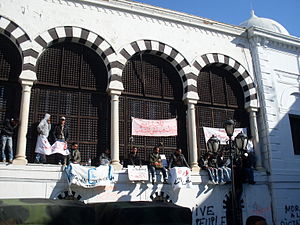
Jasminrevolutionen / Spredning af konflikten
Demonstration den 23. januar i Tunis
Jasminrevolutionen er de vestlige mediers betegnelse for protesterne i Tunesien i tiden omkring årsskiftet 2010-2011. Protesterne medførte, at Tunesiens anden præsident Zine El Abidine Ben Ali forlod sit præsidentembede den 14. januar 2011 efter 23 år ved magten og flygtede til Saudi Arabien. Revolutionen var desuden startskuddet til en række protester i den arabiske verden, og førte til store demonstrationer i både Egypten, Iran, Jordan, Libyen, Syrien og Bahrain.